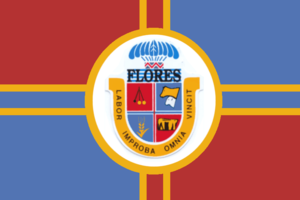
Uruguay / Politik / Administrativ inddeling
Departament de Flores
Uruguay, officielt Den Orientalske Republik Uruguay, er et land i det sydøstlige Sydamerika. Det grænser op til Argentina i vest, Brasilien i nord og øst, Río de la Plata i syd og Atlanterhavet i sydøst. Uruguay har et indbyggertal på 3,44 millioner, hvoraf 1,8 millioner bor i hovedstaden Montevideo, der også er landets største by. Uruguay er med sine 176.000 km² Sydamerikas næstmindste land.